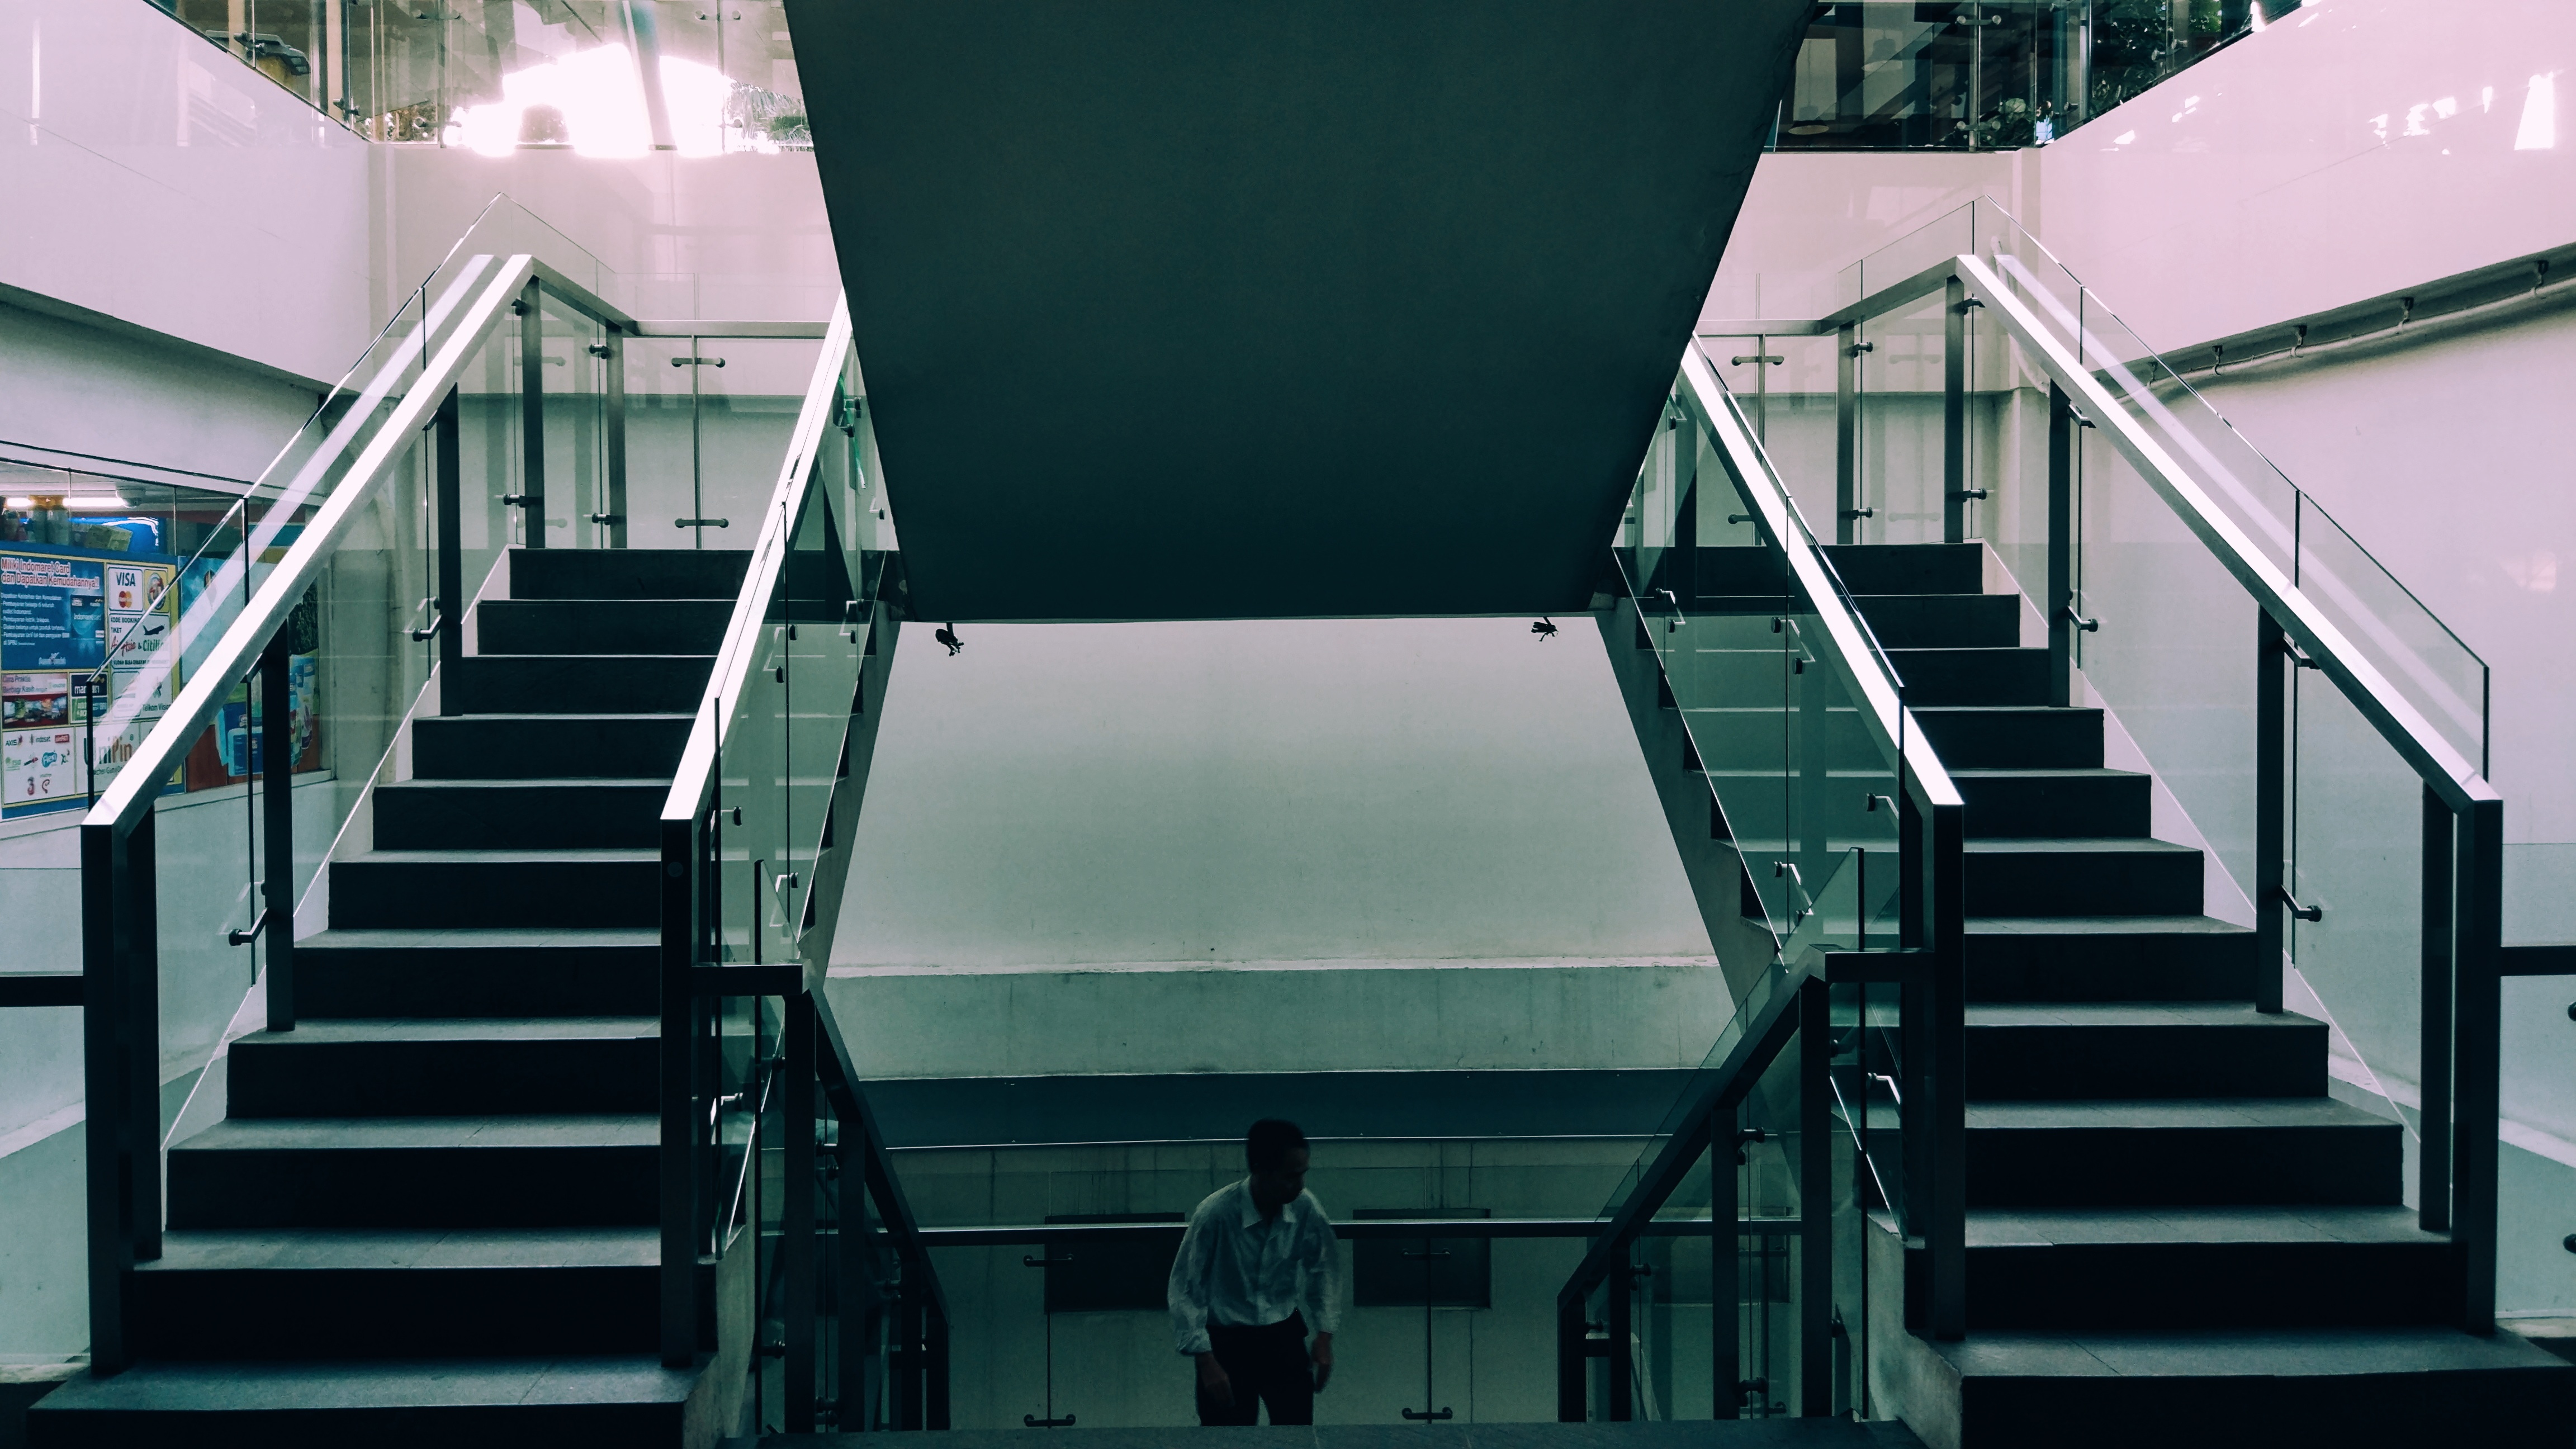
architecture, structure, house, facade, stadium, stairs